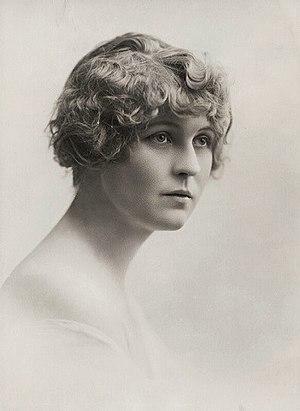
Margaret Bannerman, née le 15 décembre 1896 à Toronto et morte le 25 avril 1976 à Englewood, est une actrice canadienne.